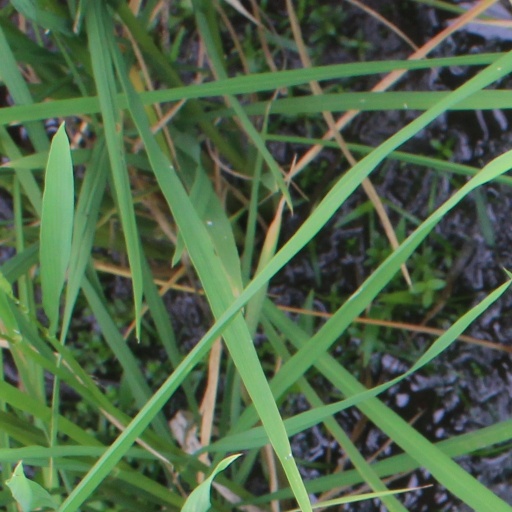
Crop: rice